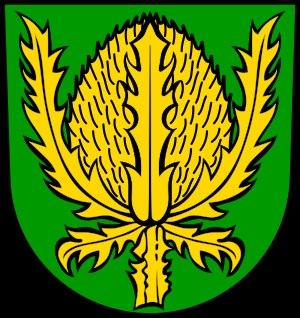
Dipsacus sativus Honck., la Cardère à foulon ou Cardère à lainer, est une plante cultivée au XIXᵉ siècle dans les régions proches des centres lainiers dans une grande partie de l'Europe, notamment en France, en Vendée, et en Belgique, dans la vallée de la Vesdre. Ses capitules secs étaient enfilés sur des peignes qui servaient aux opérations de lainage.